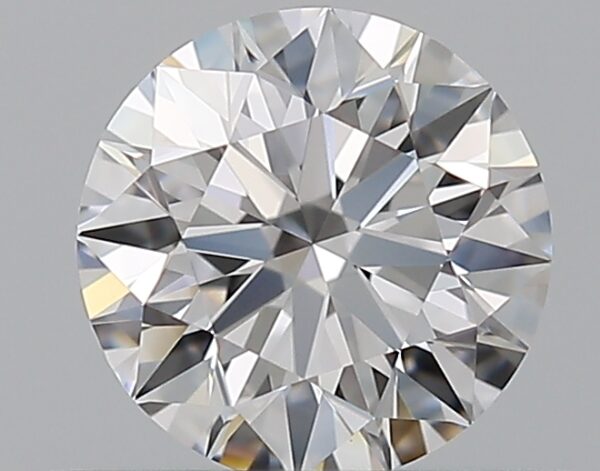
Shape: round
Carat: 0.5
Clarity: VVS2
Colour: D
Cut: EX
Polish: EX
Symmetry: EX
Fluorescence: N
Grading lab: GIA
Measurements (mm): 5.02 x 5.05 x 3.16